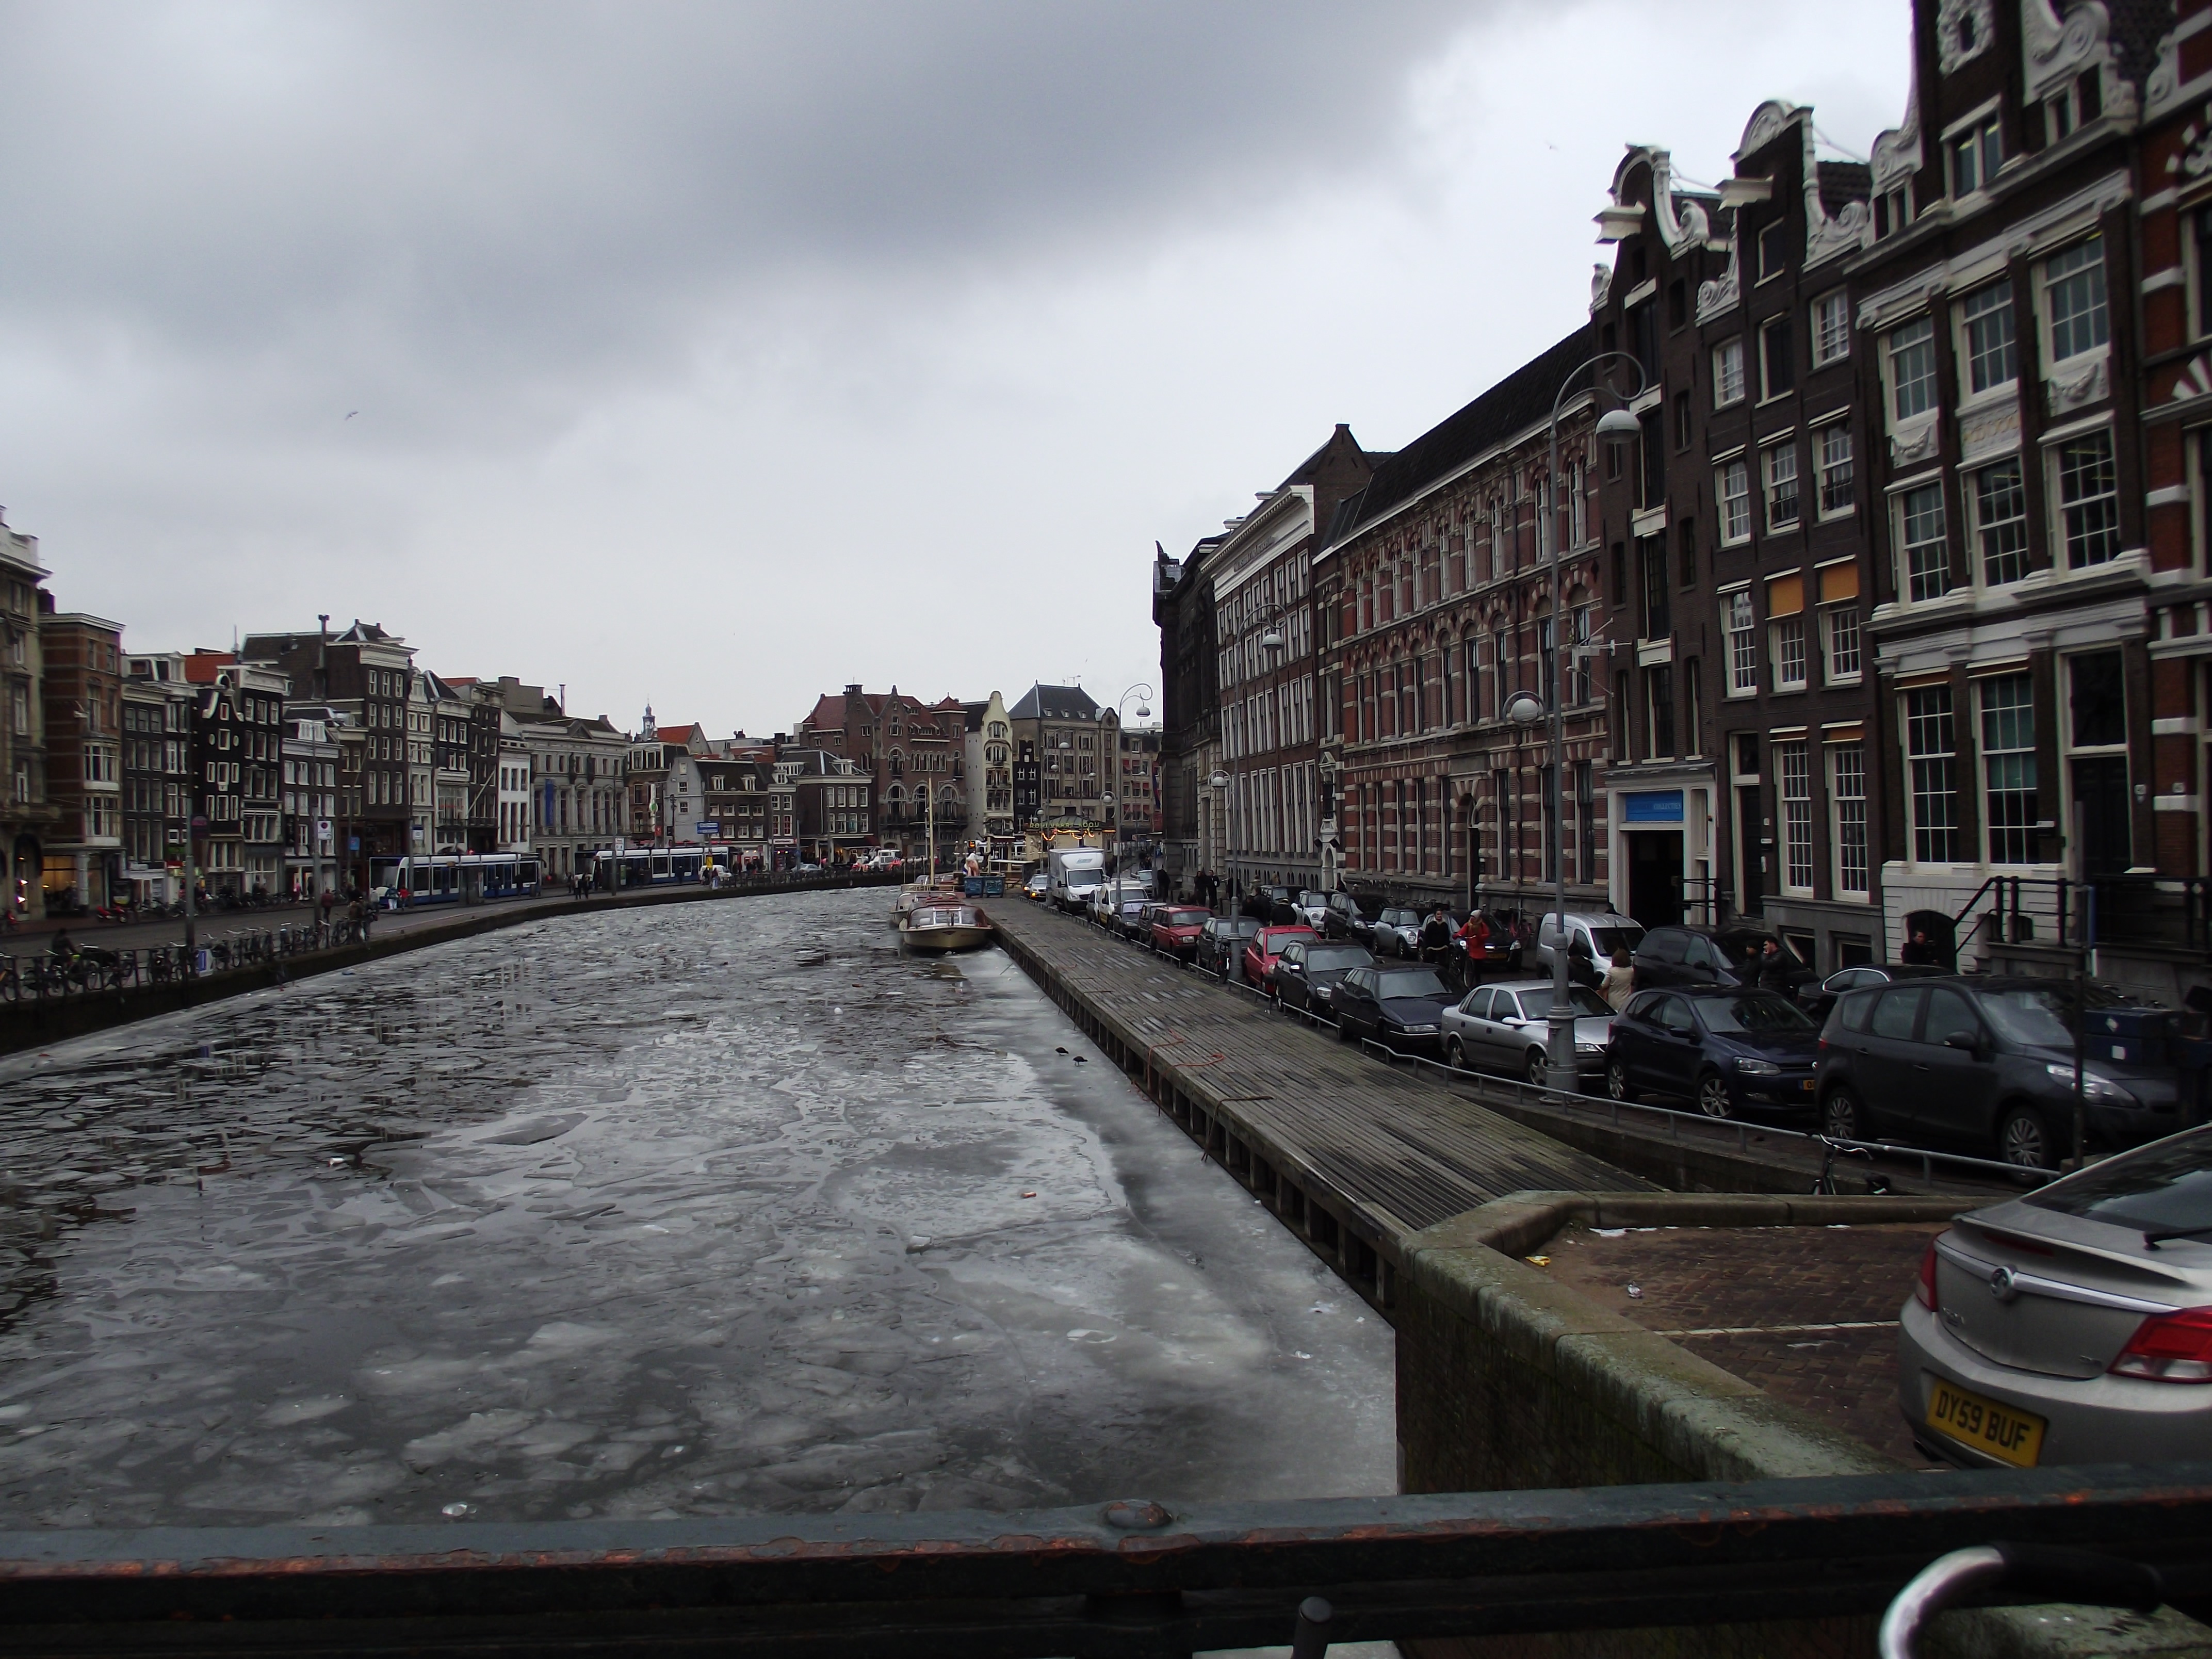
snow, winter, road, street, town, city, canal, cityscape, downtown, evening, reflection, weather, lane, waterway, infrastructure, urban area, human settlement